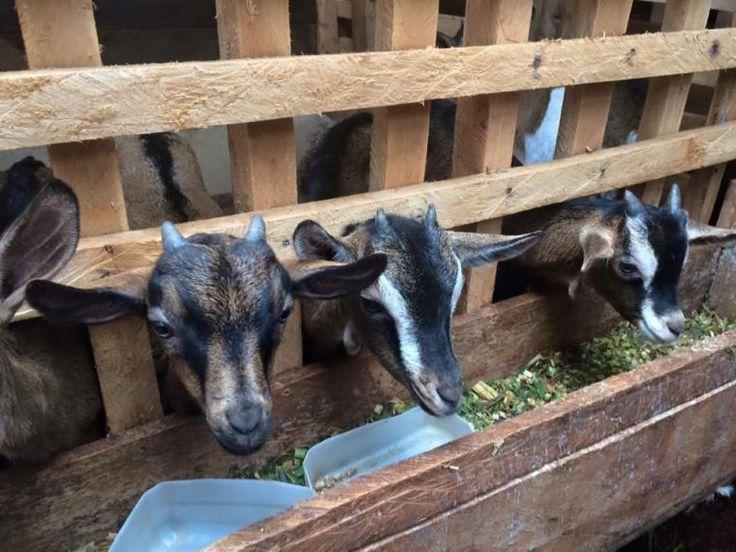
Mbuzi wanne wenye rangi nyeupe, nyeusi pamoja na kahawia wakiwa wapo bandani; huku wametoaa vichwa vyao nje kutoka kwenye banda lao, ili waweze kula chakula walichowekewa kwa ajili yao.